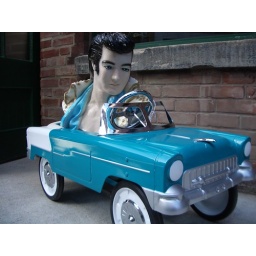
Monthly Scavenger Hunt - #13. Baby you can drive my carElvis in a blue vintage car - no going wrong.